Ryan Wendell

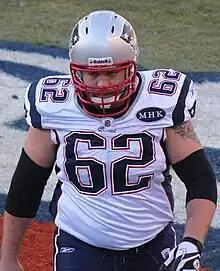
Wendell with the New England Patriots in 2011

Ryan Robert Wendell (born March 4, 1986) is an American former professional football player who was a center for the New England Patriots and Carolina Panthers of the National Football League (NFL). He played college football for the Fresno State Bulldogs and was signed by the Patriots as an undrafted free agent in 2008.